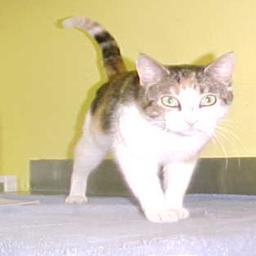
Animal: cats